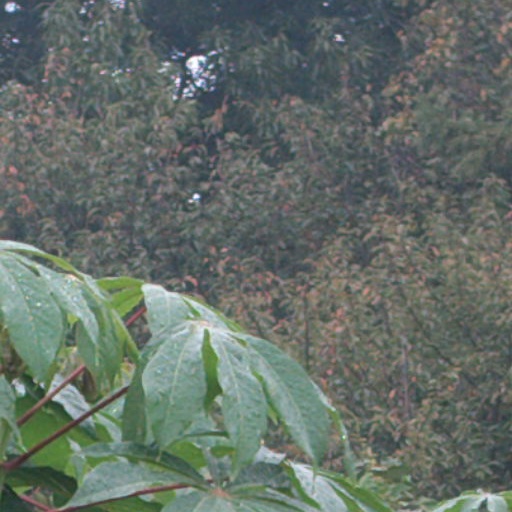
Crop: cassava